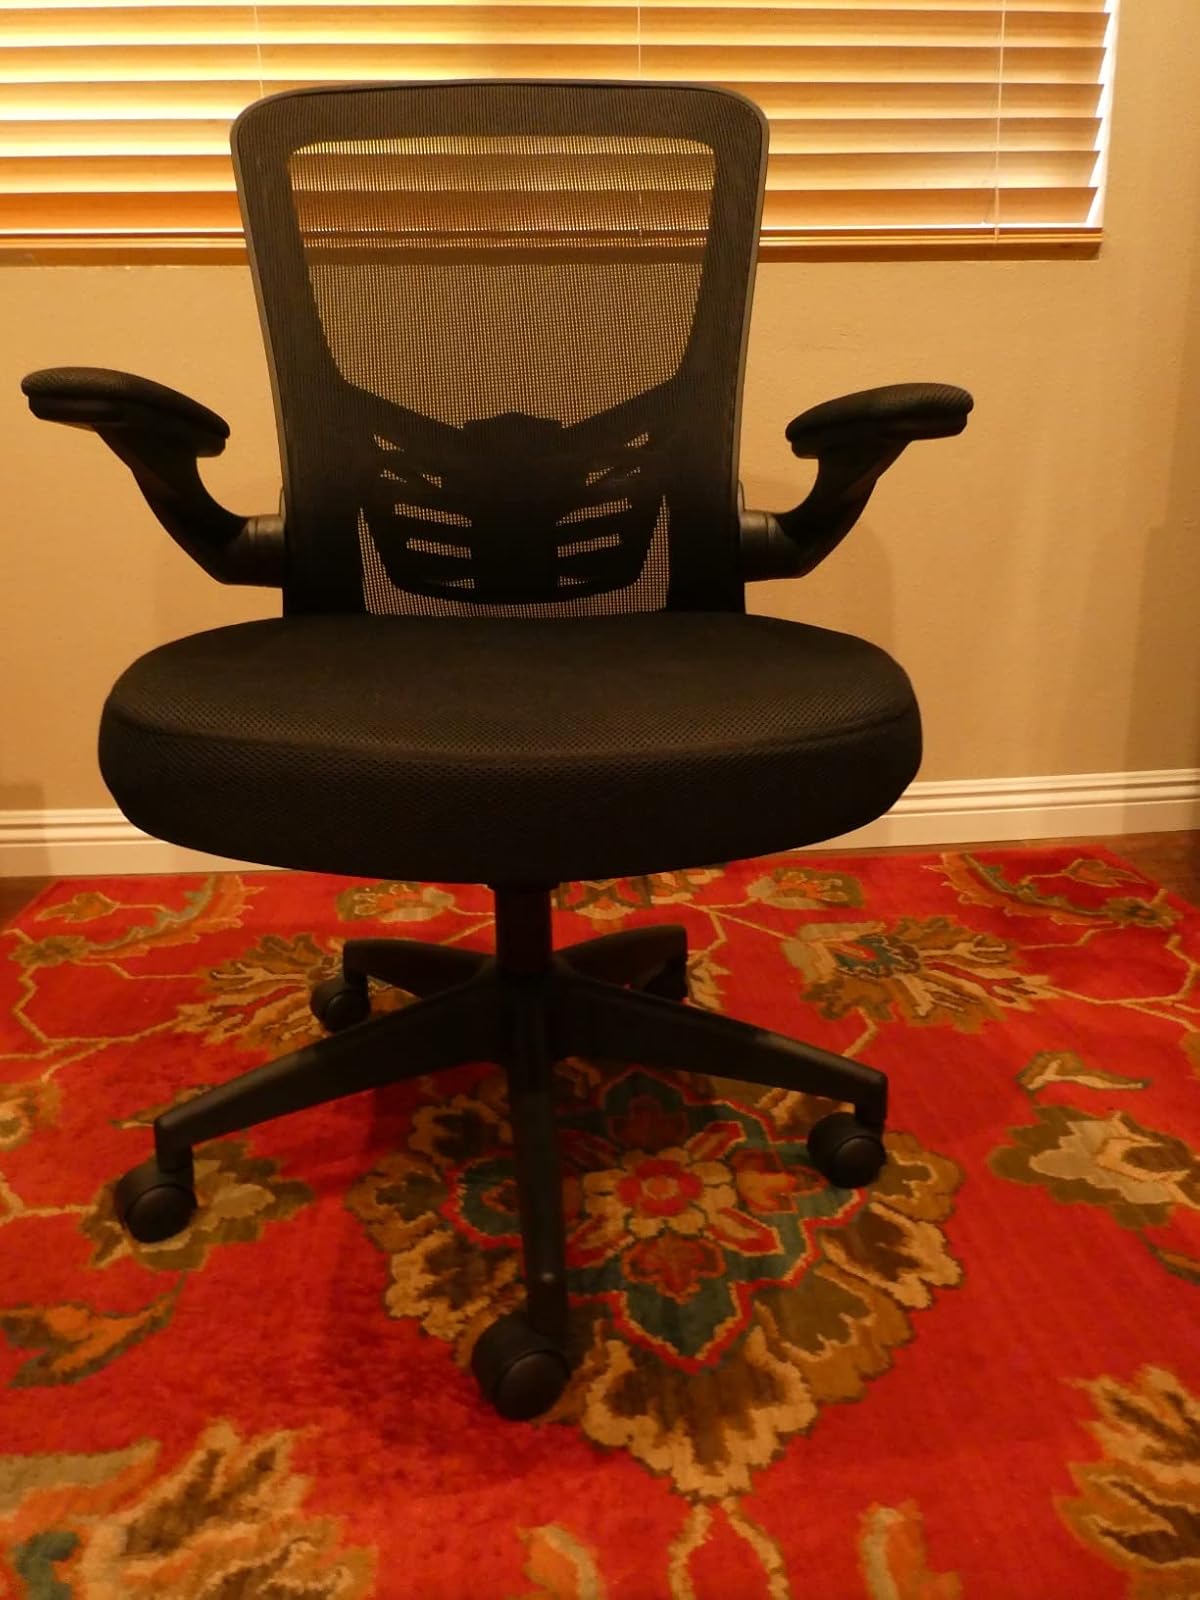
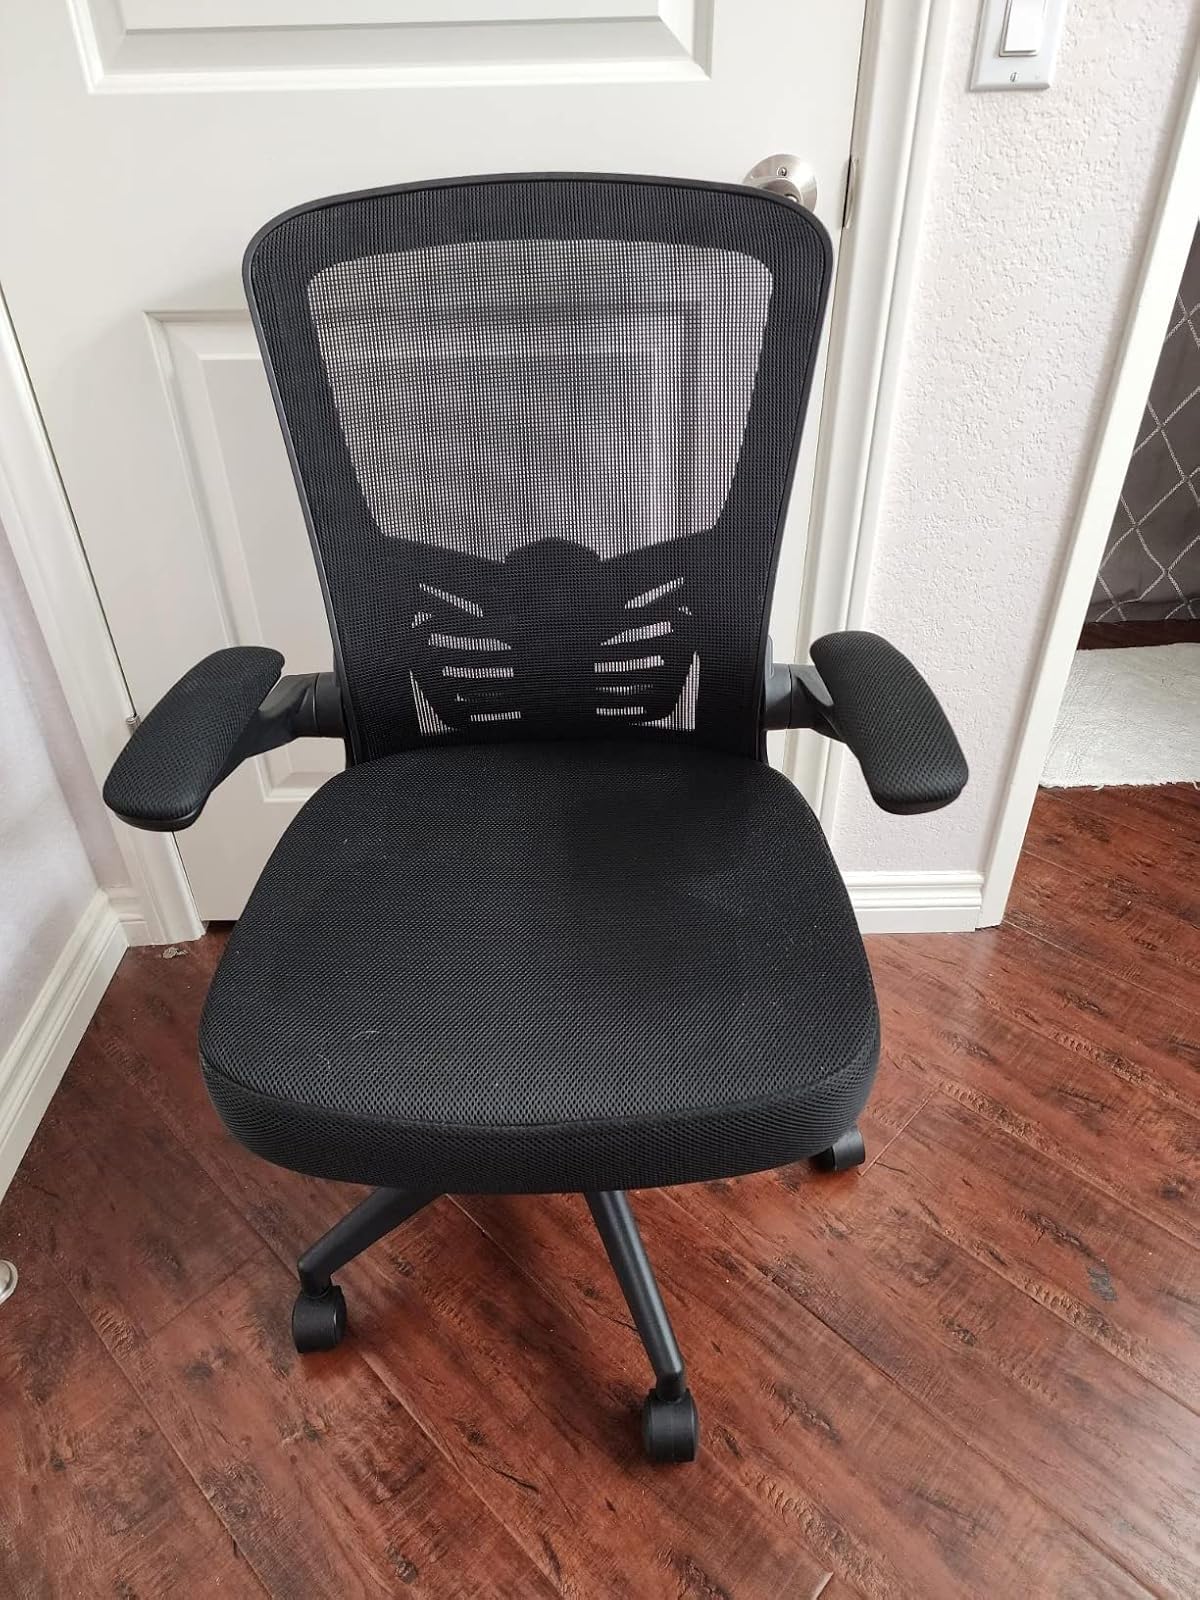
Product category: items_chair
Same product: yes